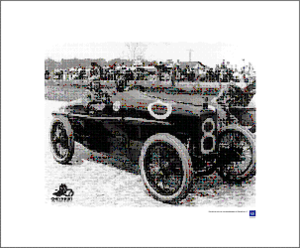
Gaston Chevrolet, né le 4 octobre 1892 à Beaune en France et mort le 25 novembre 1920 à Beverly Hills dans l’Etat américain de Californie, est un entrepreneur et pilote automobile suisse et, à partir de 1915, américain.